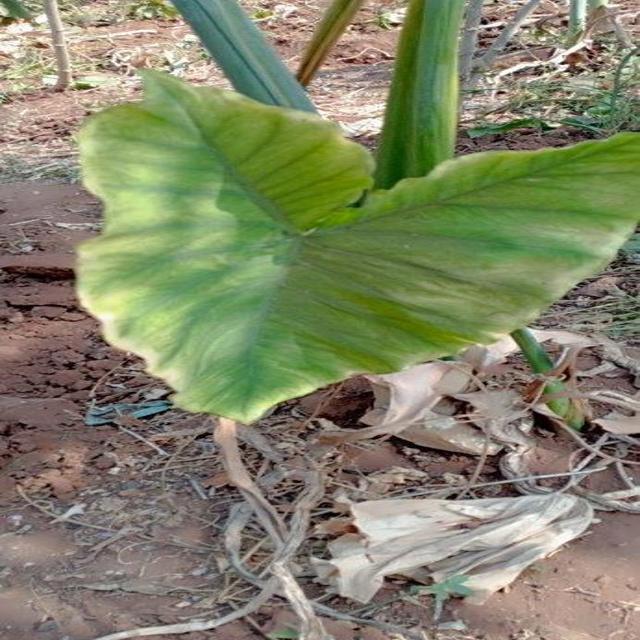
Label: Early_Blight